The Coffin of Andy and Leyley

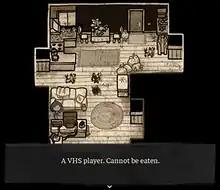
The starting area of "The Coffin of Andy and Leyley", depicting the apartment in which the siblings are trapped

"The Coffin of Andy and Leyley" is an adventure game presented from a top-down perspective, in which players, playing as sibling protagonists Andrew and Ashley Graves, explore the environment and solve puzzles to advance the narrative. At times, the player is asked to make choices which may change the direction of the game's story, and unlock one of multiple endings.